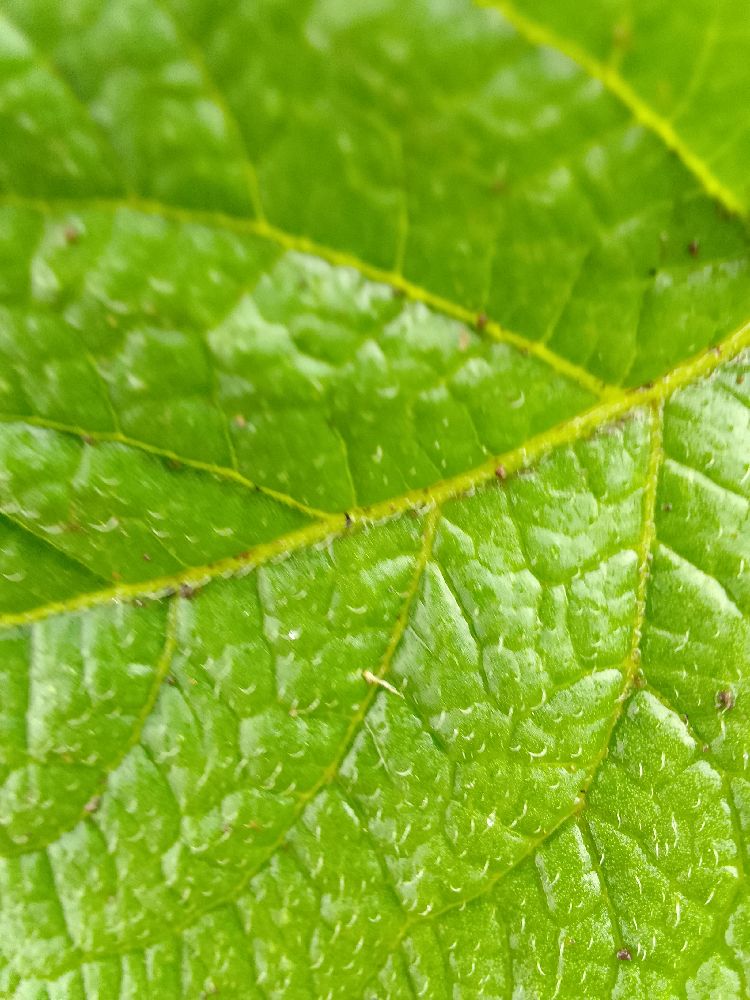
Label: Healthy